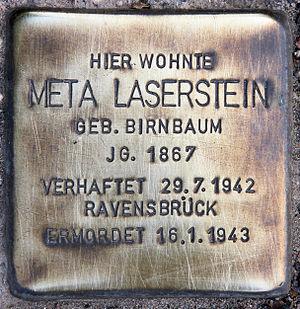
Lotte Laserstein naît le 28 novembre 1898 à Preuβisch-Holland, une petite ville de l’Est de la Prusse. Aujourd’hui cette ville fait partie de la Pologne et s’appelle Pelsak. Lotte est décédée le 21 janvier 1993 à Kalmar en Suède. C’est une peintre et portraitiste allemande et suédoise.